Unknown White Male

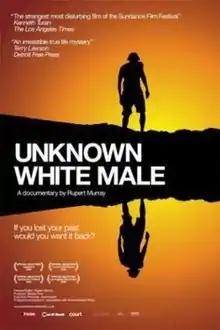
Promotional poster

Unknown White Male is a 2005 documentary film directed by Rupert Murray, covering the life of his childhood friend Doug Bruce, a British resident of New York who appeared to suffer from sudden amnesia, who woke up on a subway train in Coney Island in 2003, not knowing who or where he was.